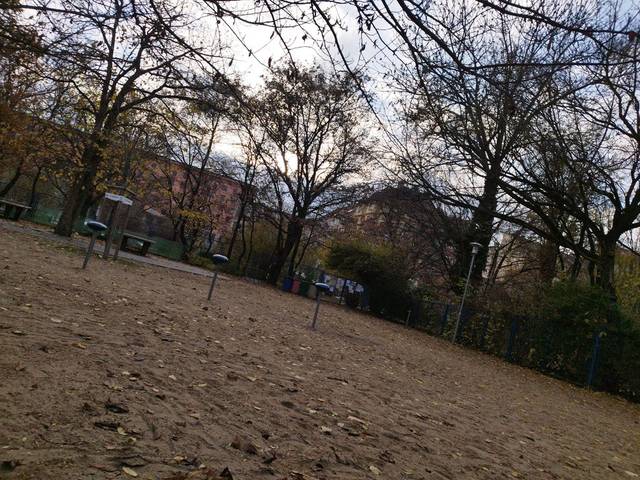
Region: Hungary
Coordinates: 47.499, 19.03